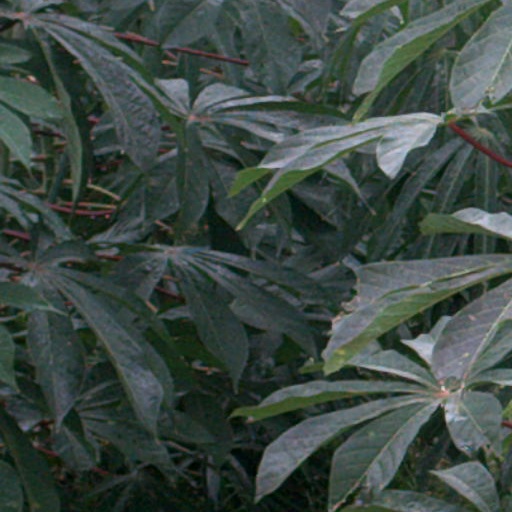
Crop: cassava